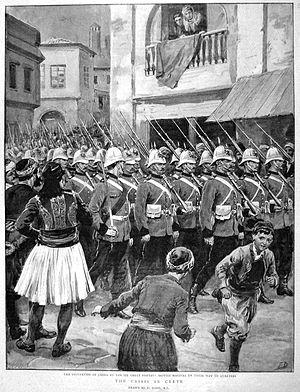
La Crète est la principale île grecque et également l'une des plus méridionales de Grèce. Elle représente une des frontières symboliques entre l'Occident et l'Orient.